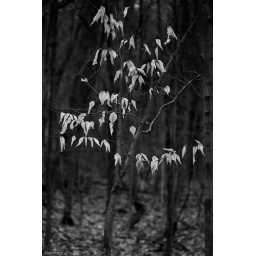
a bright tree in a dark forest